RAF Holmpton

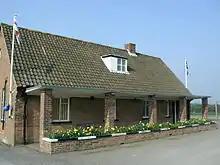
The Guardroom typical of an east coast ROTOR bunker

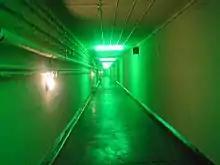
The Access Tunnel to the Bunker, although the lights are now standard white

Royal Air Force Holmpton or more simply RAF Holmpton is a former Royal Air Force Cold War era nuclear bunker that was built in the 1950s as an early warning radar station as part of the ROTOR Radar Defence Programme. Located just south of the village of Holmpton, in the East Riding of Yorkshire, England, RAF Holmpton remained a part of the Defence Estate until it was sold into private ownership on 8 December 2014, after 62 years of military service.